Kapalika

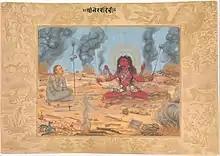
Tantric goddess Bhairavi and her consort Shiva depicted as Kāpālika ascetics, sitting in a charnel ground. Painting by Payāg from a 17th-century manuscript, Metropolitan Museum of Art, New York City.

Mark S. G. Dyczkowski holds the "Gaha Sattasai", a Prakrit poem written by Hāla (3rd to 4th century CE), to be one of the first extant literary references to an early Indian Kāpālika ascetic: